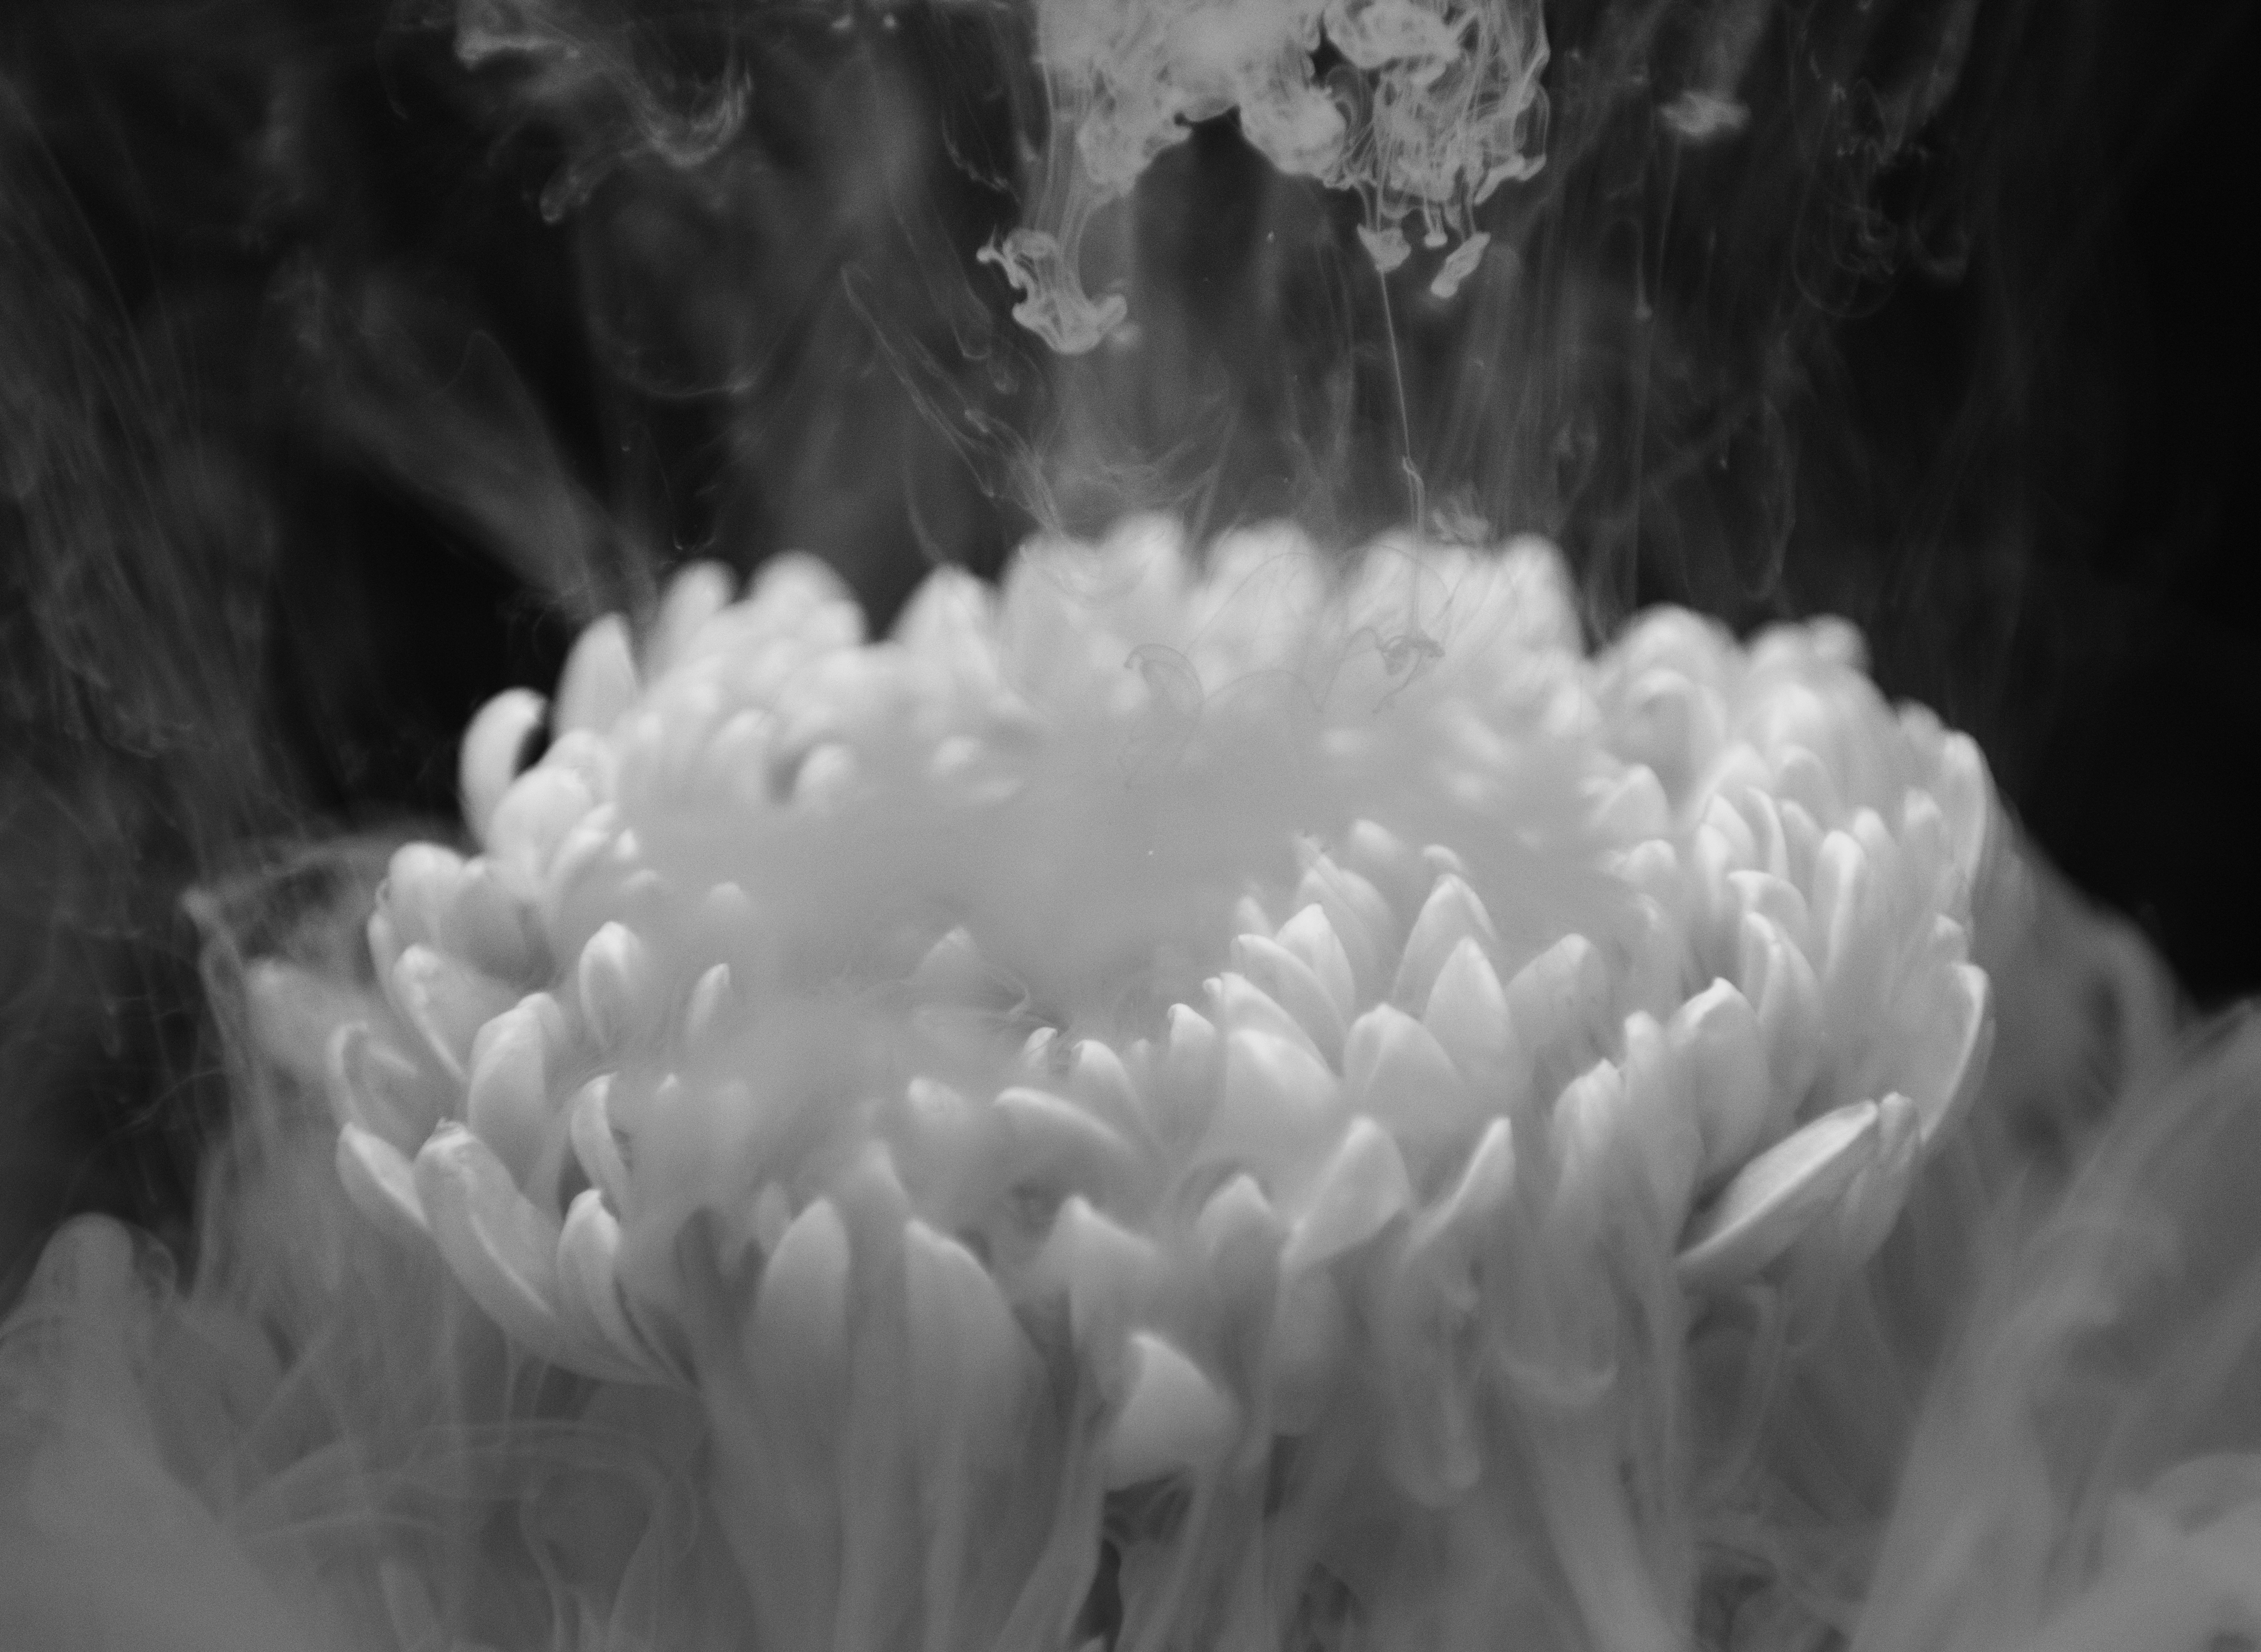
abastraction, abstract, abstraction, acrylic, aquatic, art, artistic, arty, background, blob, chemical, cloud, color, color blending, colorful, contamination, creative, decoration, design, detail, dissolve, drip, drop, dye, effects, element, explosion, fancy, fantasy, flow, flower, fluid, fog, gouache, gray, grey, illustration, ink, liquid, motion, movement, paint, pattern, science, shape, smooth, swirl, underwater, water, watercolor, white, black and white, black, monochrome photography, petal, close up, flora, photography, monochrome, macro photography, still life photography, computer wallpaper, chrysanths, stock photography, plant, sky, darkness